Rene Carpenter

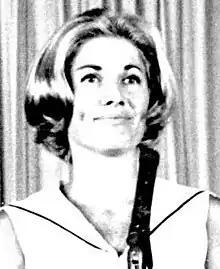
Carpenter at a press conference in 1962

Rene Carpenter (April 12, 1928July 24, 2020) was an American newspaper columnist and host of two Washington, D.C., television shows.